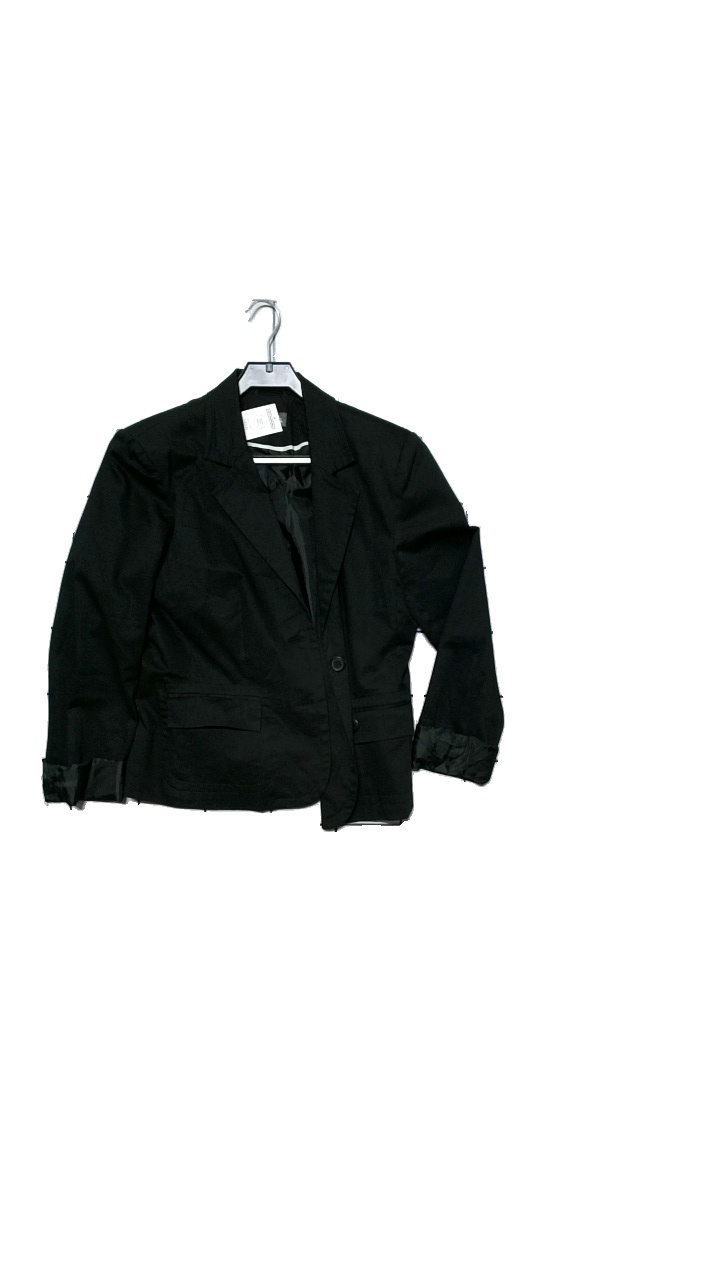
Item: Blazer (Ladies)
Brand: Flash
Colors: Black
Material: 97% cotton, 3% spandex. 100% polyester
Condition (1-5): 4
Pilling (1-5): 4
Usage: Reuse
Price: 100-150